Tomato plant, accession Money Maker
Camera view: vertical (180 deg); turntable rotation: 300 degrees
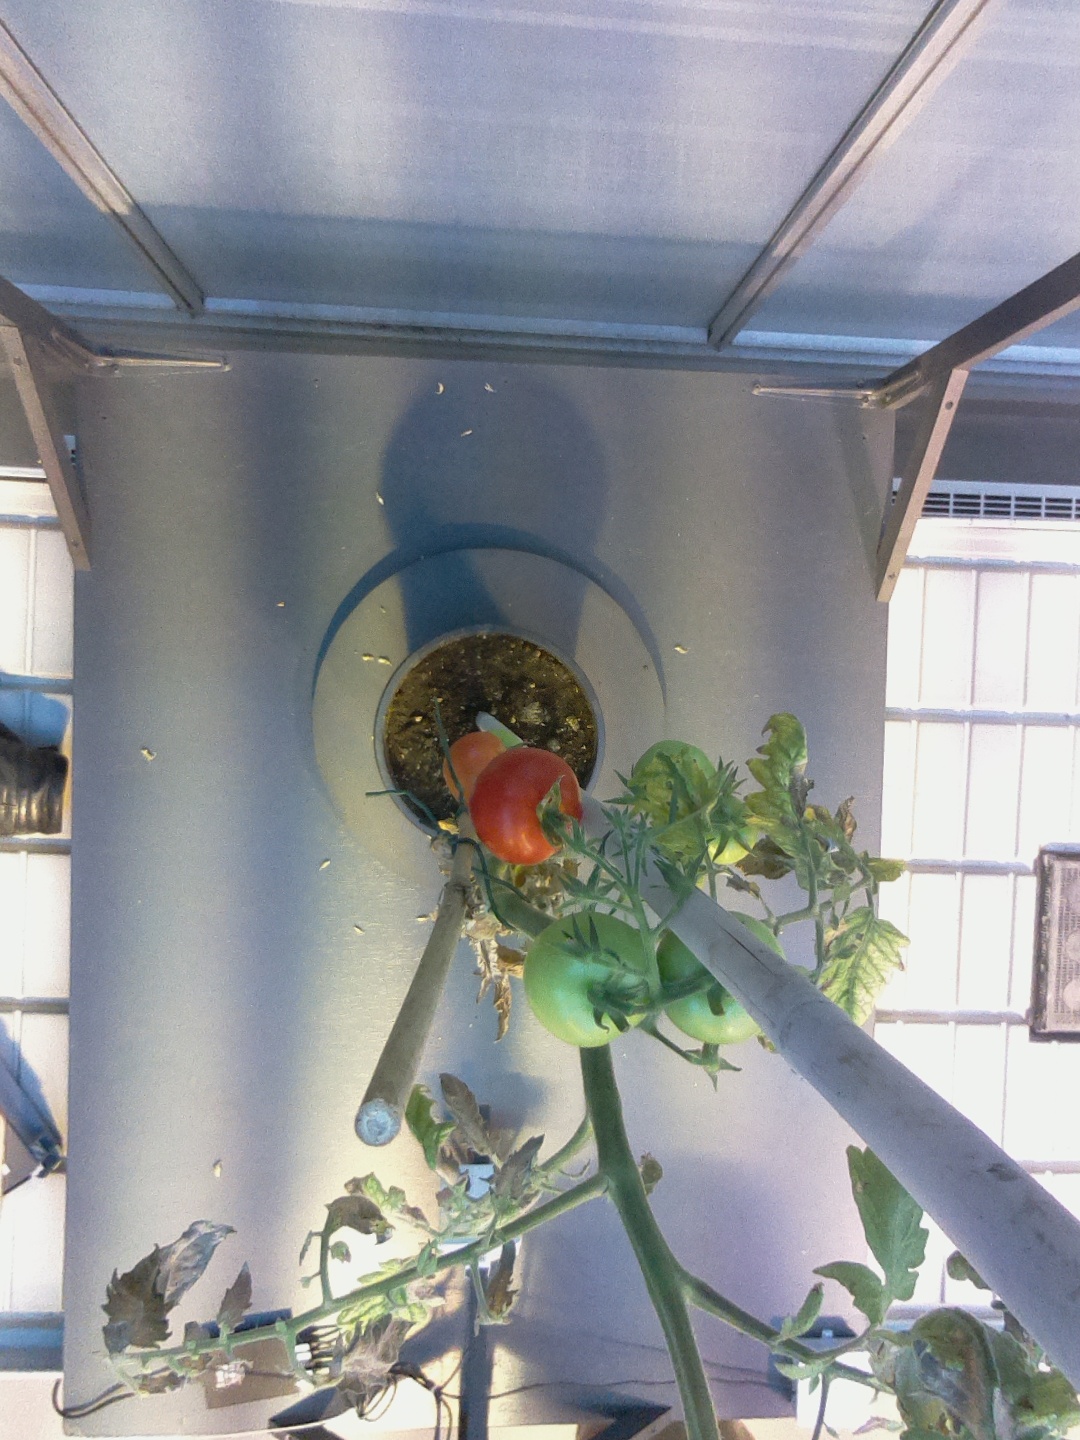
BBCH growth stage 83: 30%-40% of fruits show typical fully ripe color